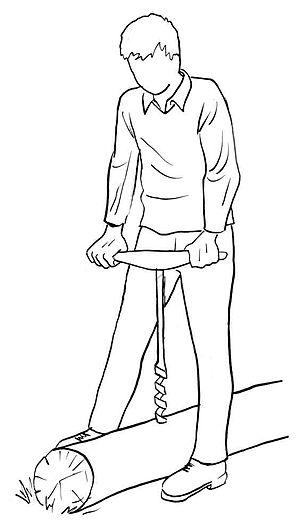
Utilisation de la tarière auteur
Une tarière est un outil permettant de percer le sol ou des matériaux comme le bois. Manuelle ou mécanique, en forme de gouge, de cuiller ou de spirale permet de percer des trous étroits et profonds pour travailler le bois par exemple. C'est un outil utilisé par les charpentiers et les menuisiers.